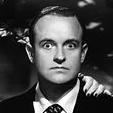
Age: 42